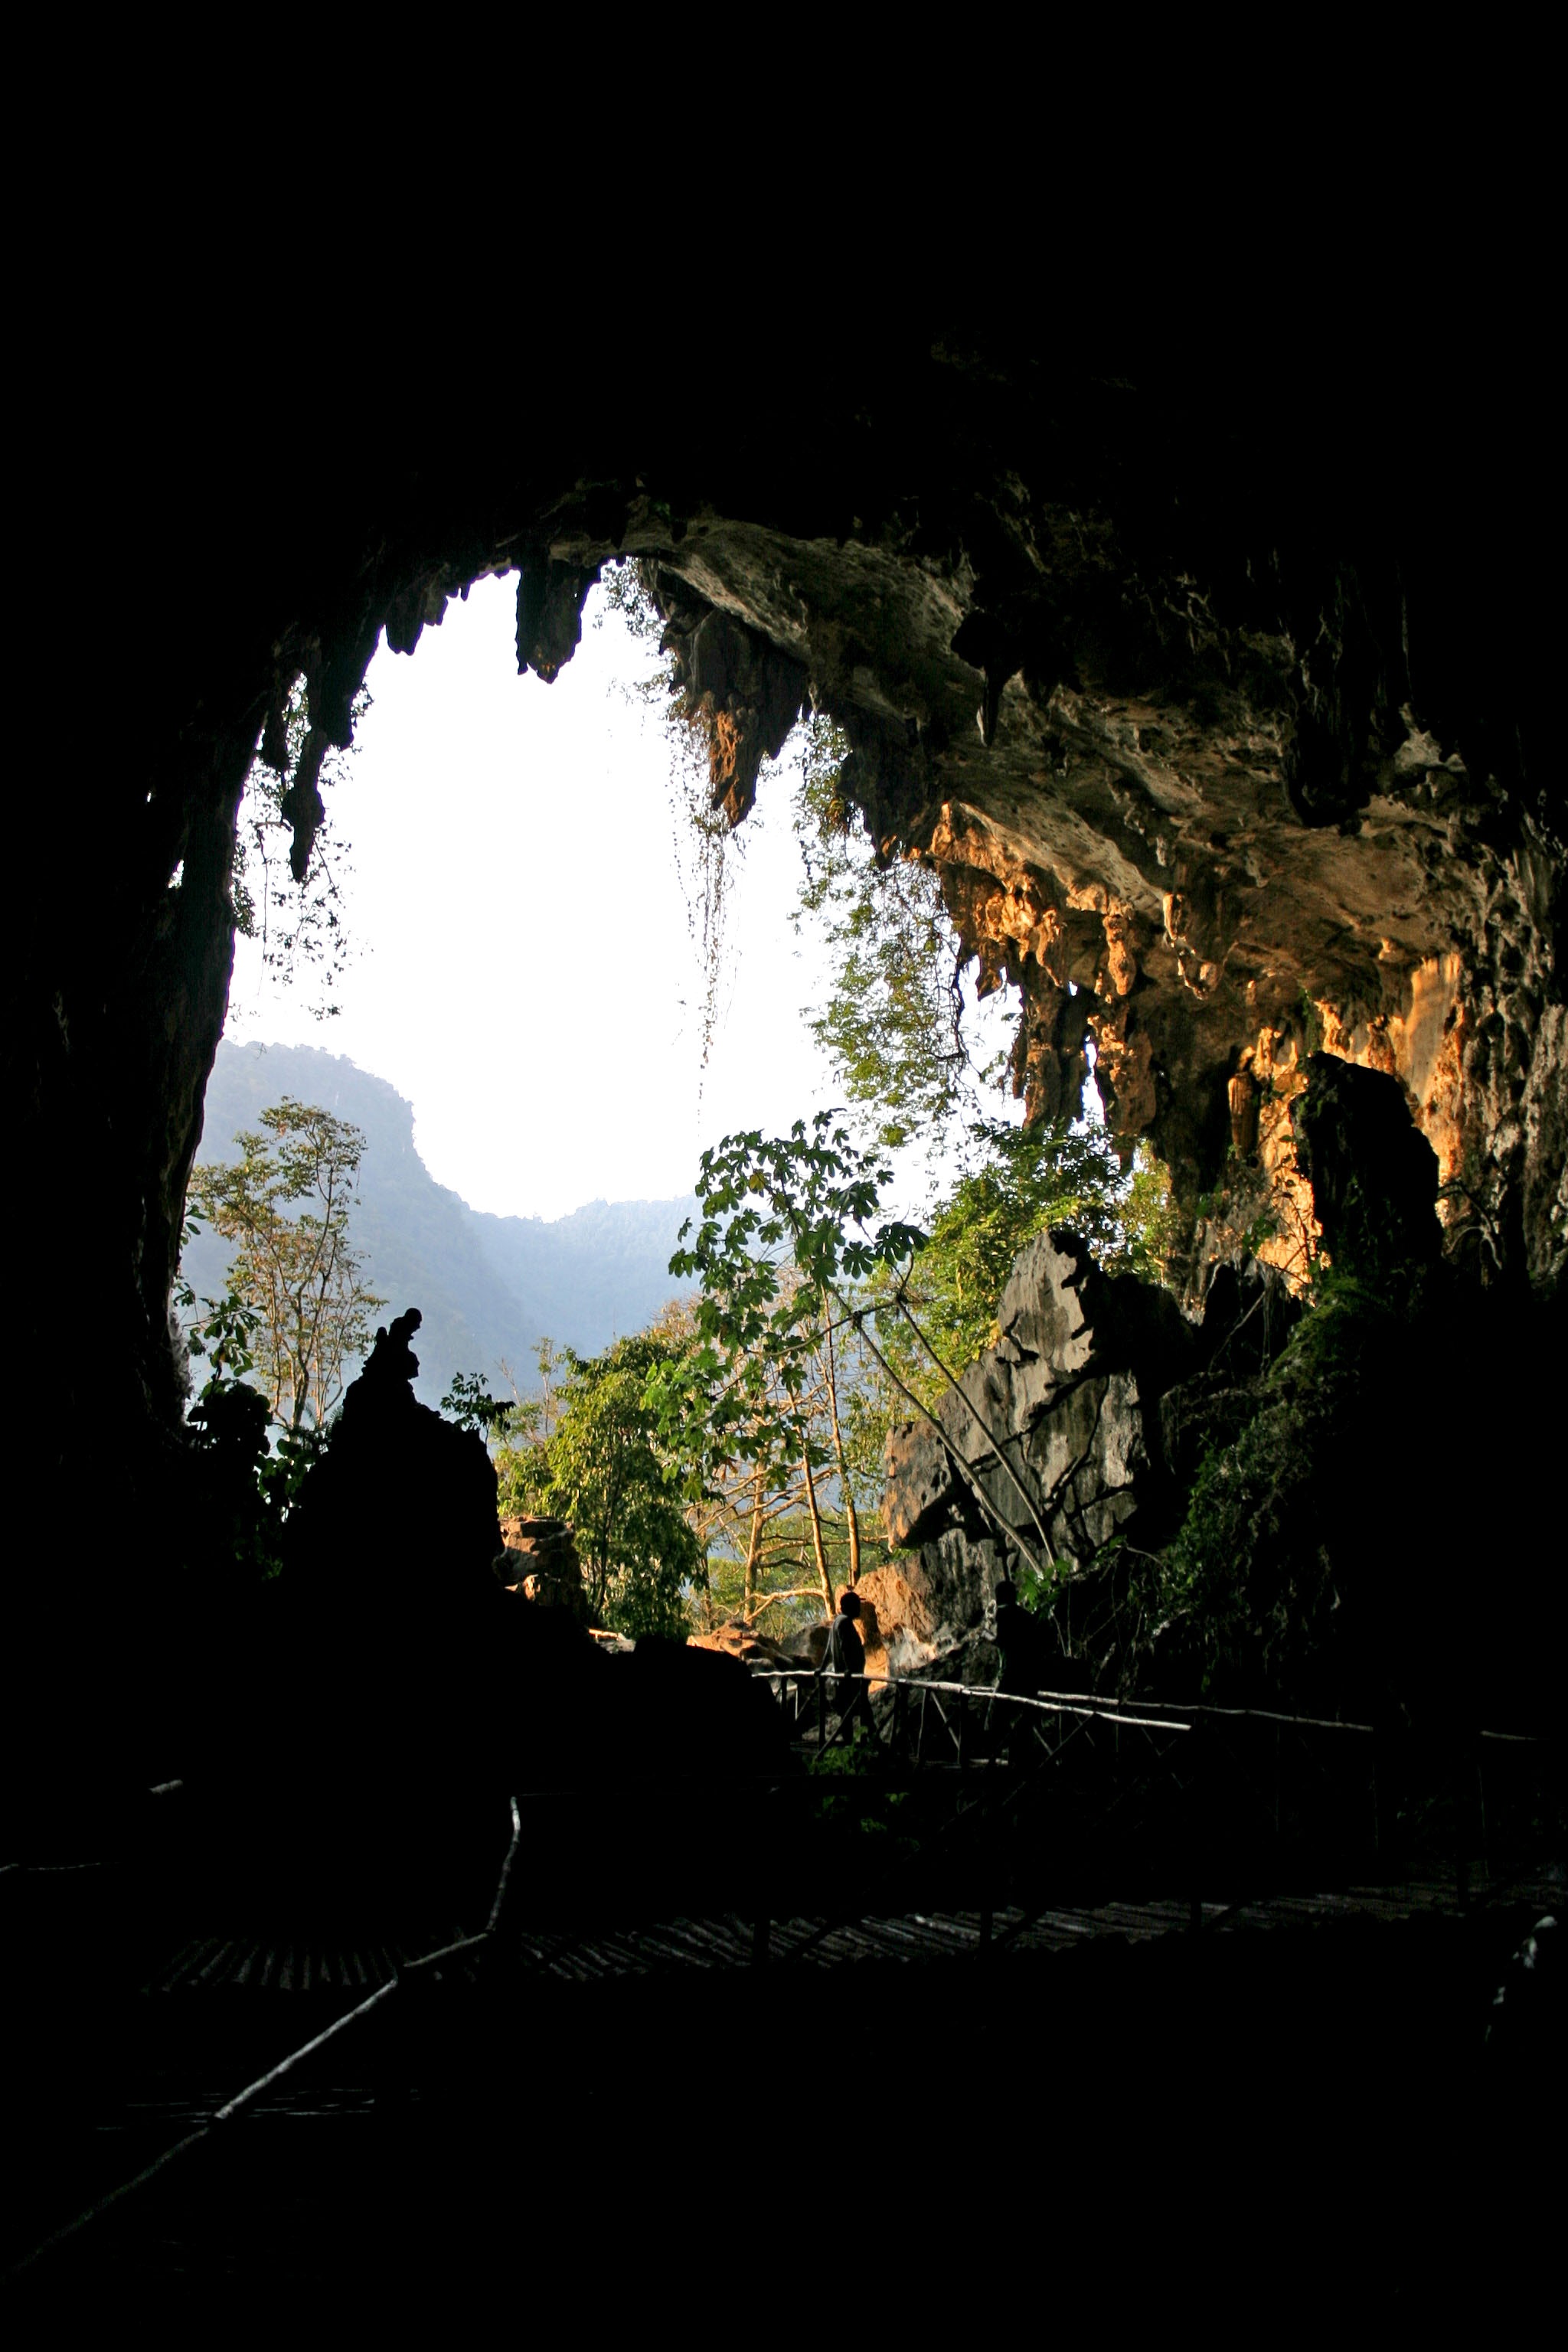
tree, nature, light, night, photography, sunlight, formation, cave, reflection, darkness, owls, tingo